Renata Sorrah

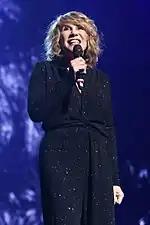
Renata Sorrah in 2015.

Sorrah was featured in a meme, "Math Lady", that went viral in the 2010s. The meme has its origins in a scene from the 2004 telenovela "Senhora do Destino", which was widely popular in Brazil at the time, receiving high ratings even in reruns. Nazaré Tedesco, Sorrah's character in the show, is one of the most famous villains in the history of Brazilian telenovelas, and different memes involving her are popular in the country. However, this particular meme, which shows the actress with a confused look, usually accompanied by overwhelming mathematical formulas, has gone beyond Brazilian borders, being used internationally. According to the website Know Your Meme, the oldest known use of the meme as a reaction dates back to October 31, 2013.